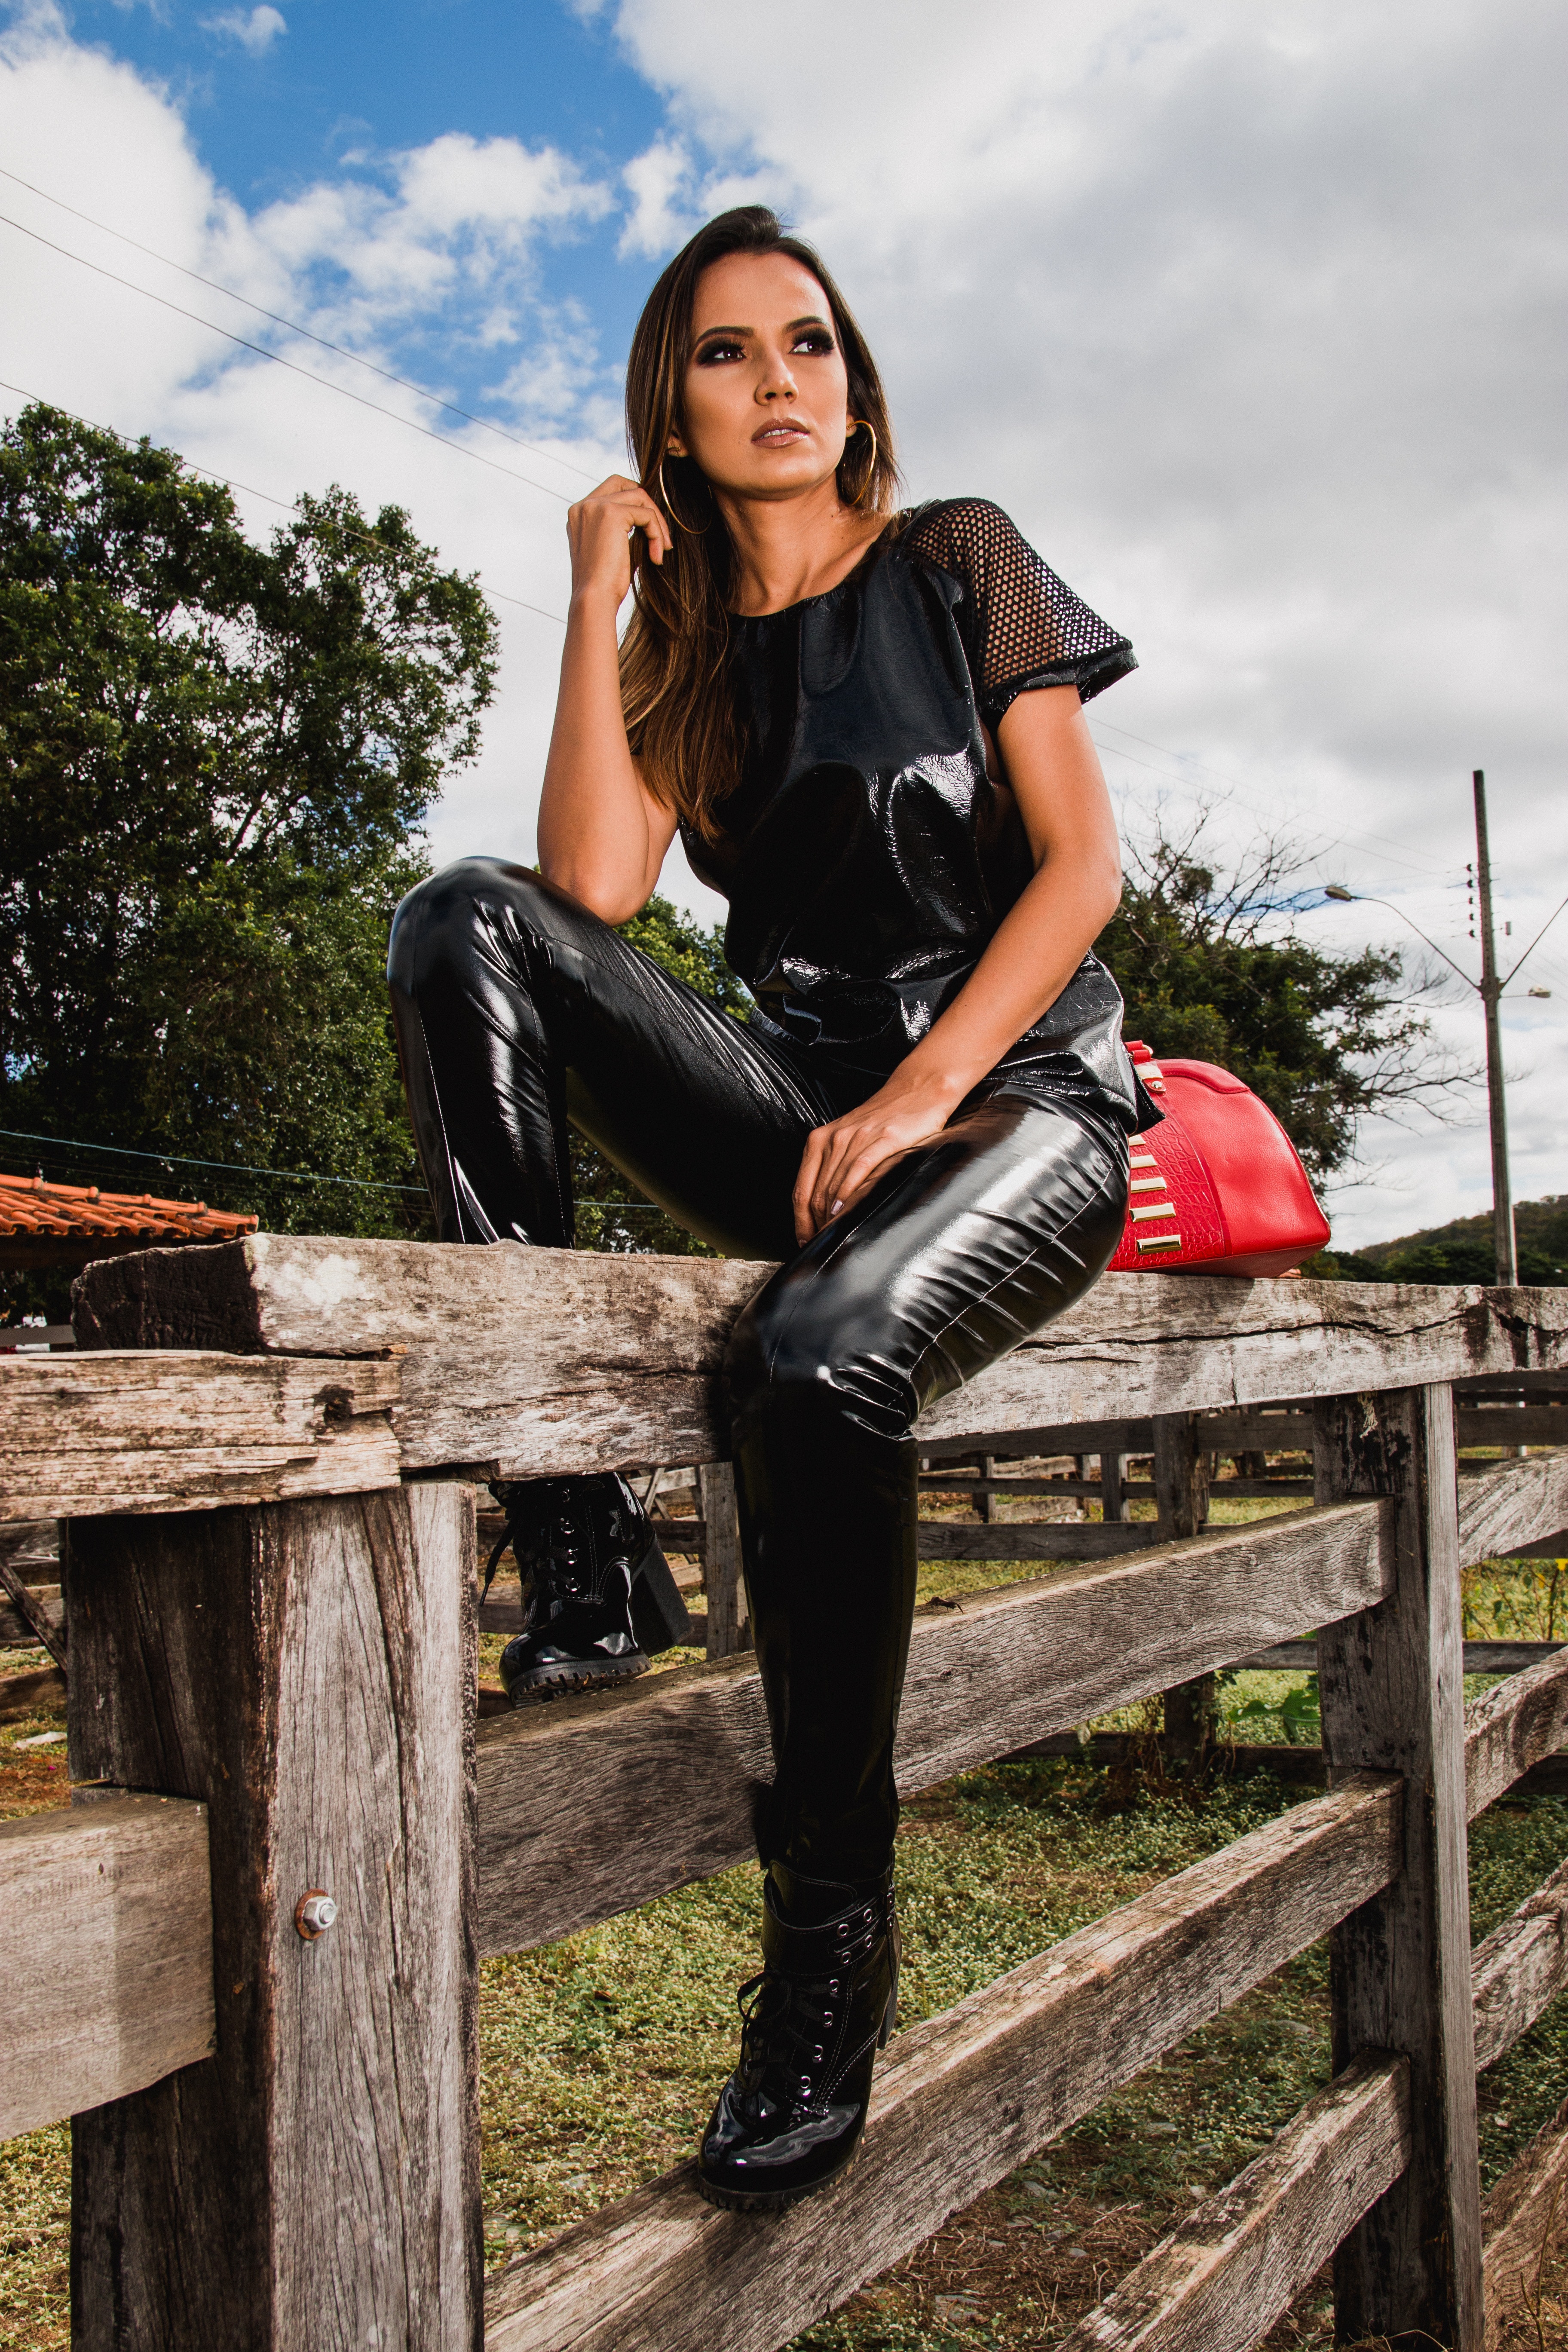
clothing, jeans, beauty, model, fashion, photo shoot, sitting, leg, footwear, long hair, lip, thigh, photography, leather, boot, cool, riding boot, leggings, knee, brown hair, smile, latex, denim, black hair, trousers, t shirt, human leg, flash photography, art model, waist, style